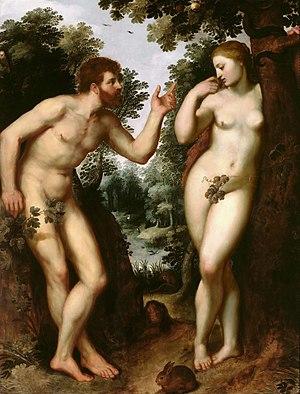
Le Livre de la Genèse est le premier livre de la Bible. Ce texte est fondamental pour le judaïsme et le christianisme.